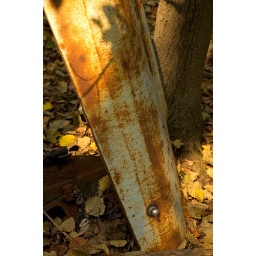
A rusty car door abandoned in the woods of Maryland.